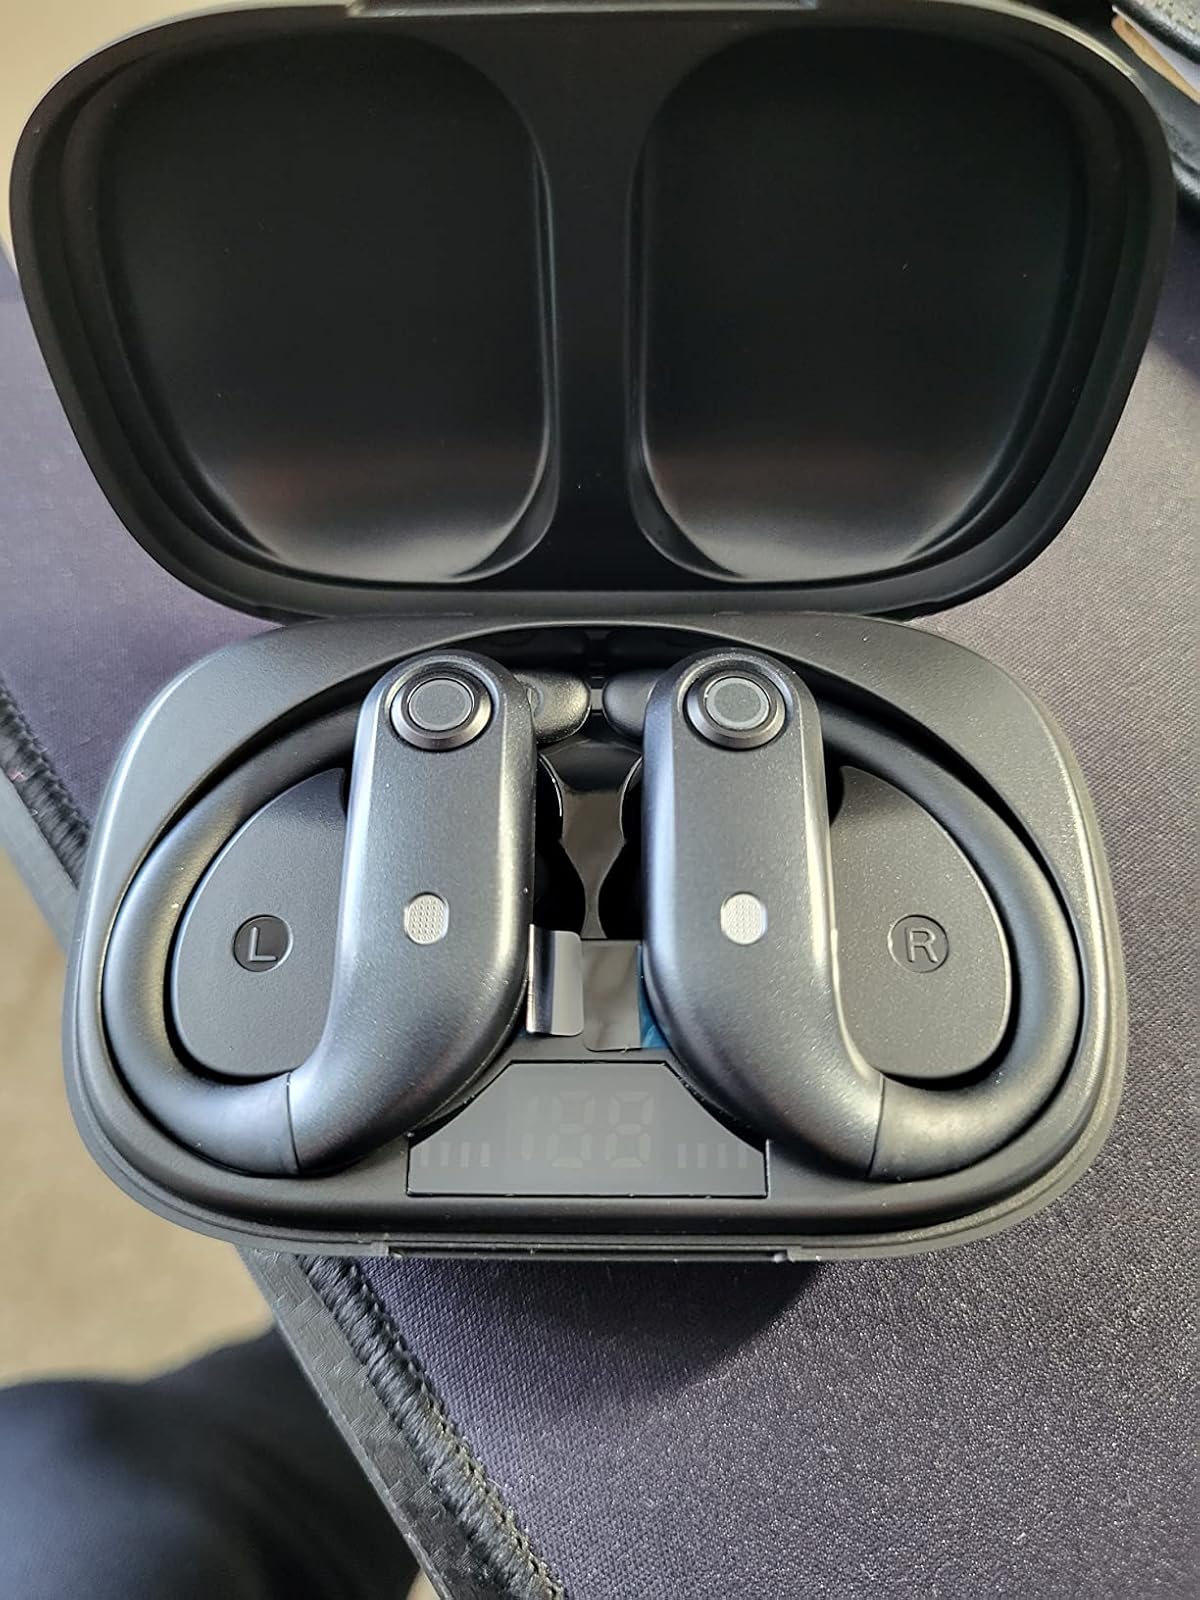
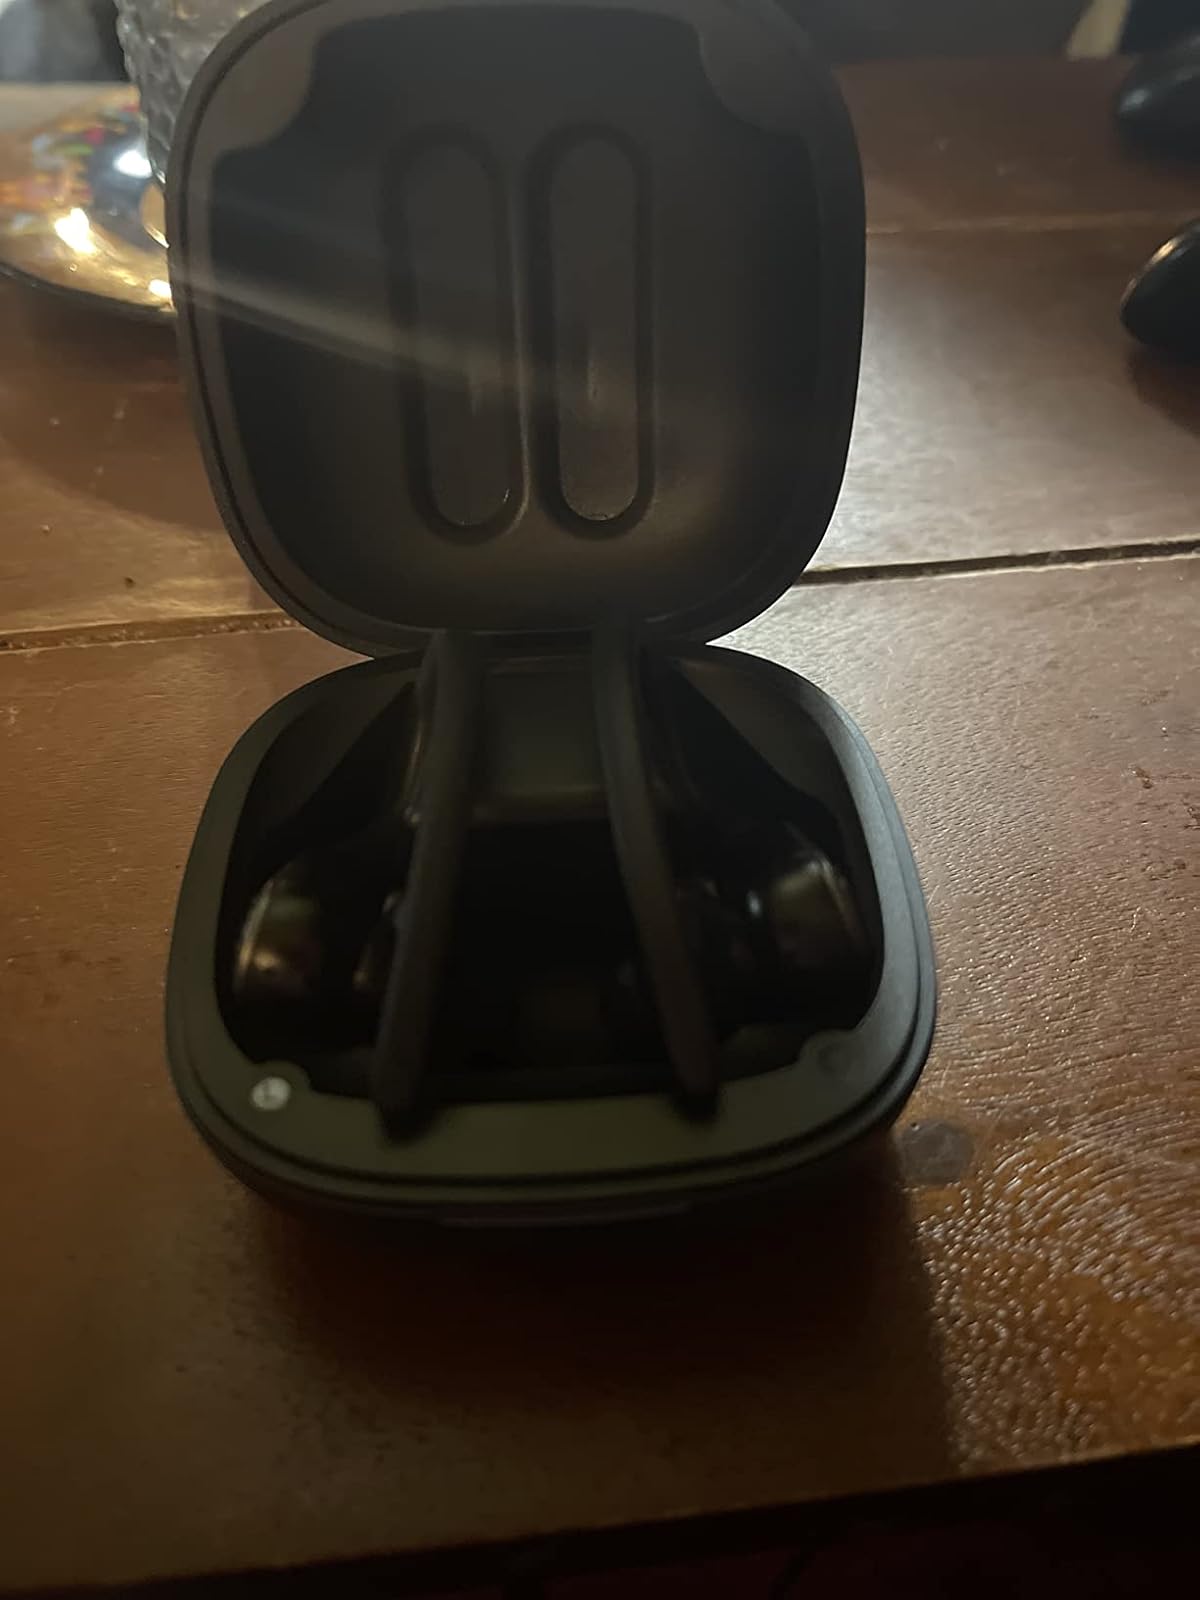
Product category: earbuds
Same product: no